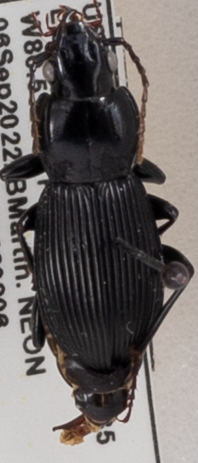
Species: Pterostichus coracinus
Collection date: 2022-09-06 04:00:00
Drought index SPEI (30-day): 0.612
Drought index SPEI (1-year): -0.842
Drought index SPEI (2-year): -0.3